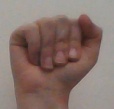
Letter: saad